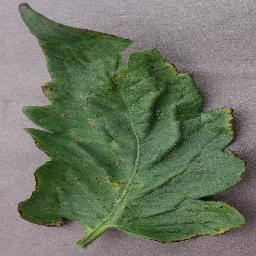
Label: Tomato___Bacterial_spot